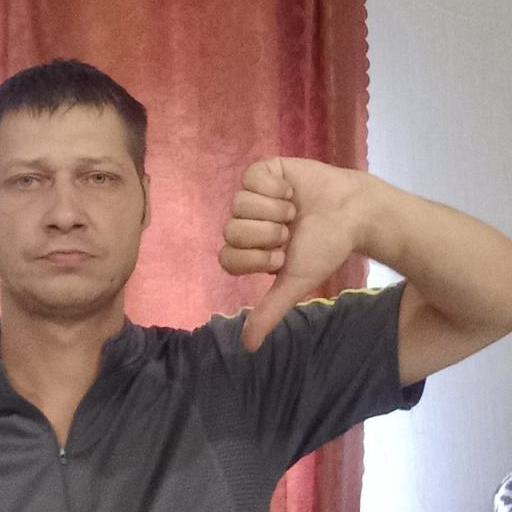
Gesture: dislike